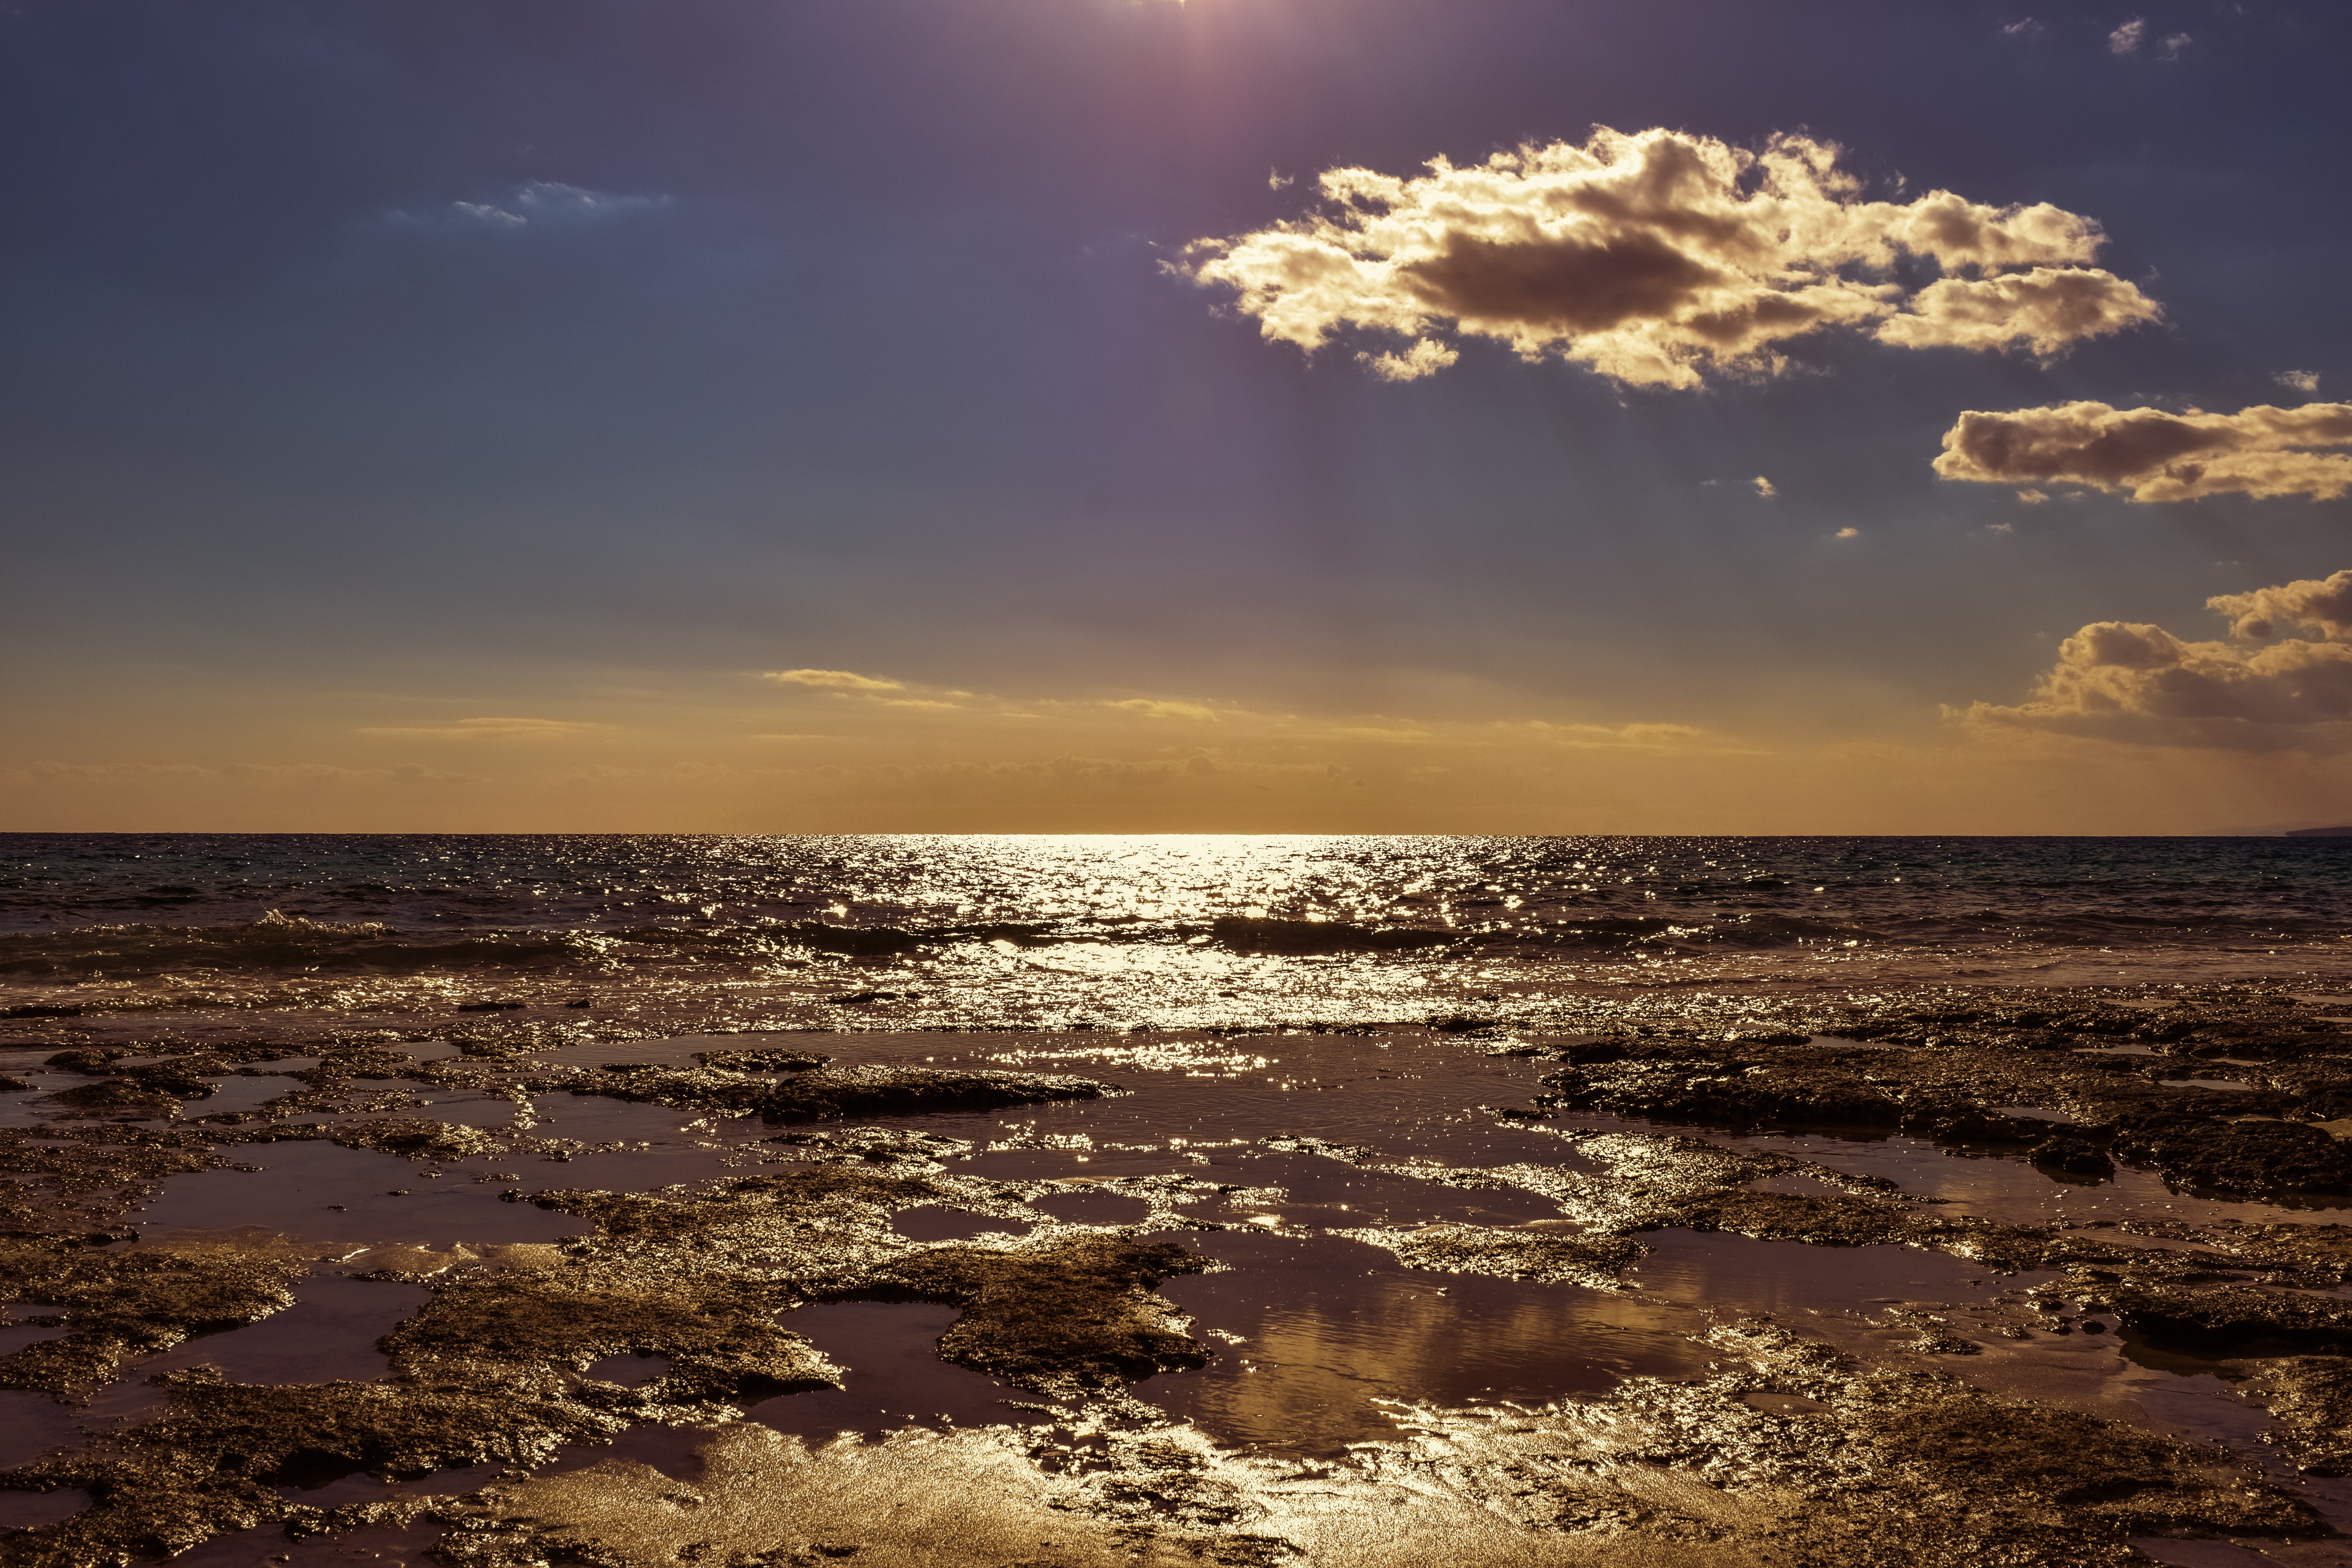
sky, shore, sea, nature, cloud, horizon, beach, sunset, coast, body of water, ocean, sunrise, dawn, wave, morning, dusk, reflection, evening, sunlight, rock, wind wave, sand, sun